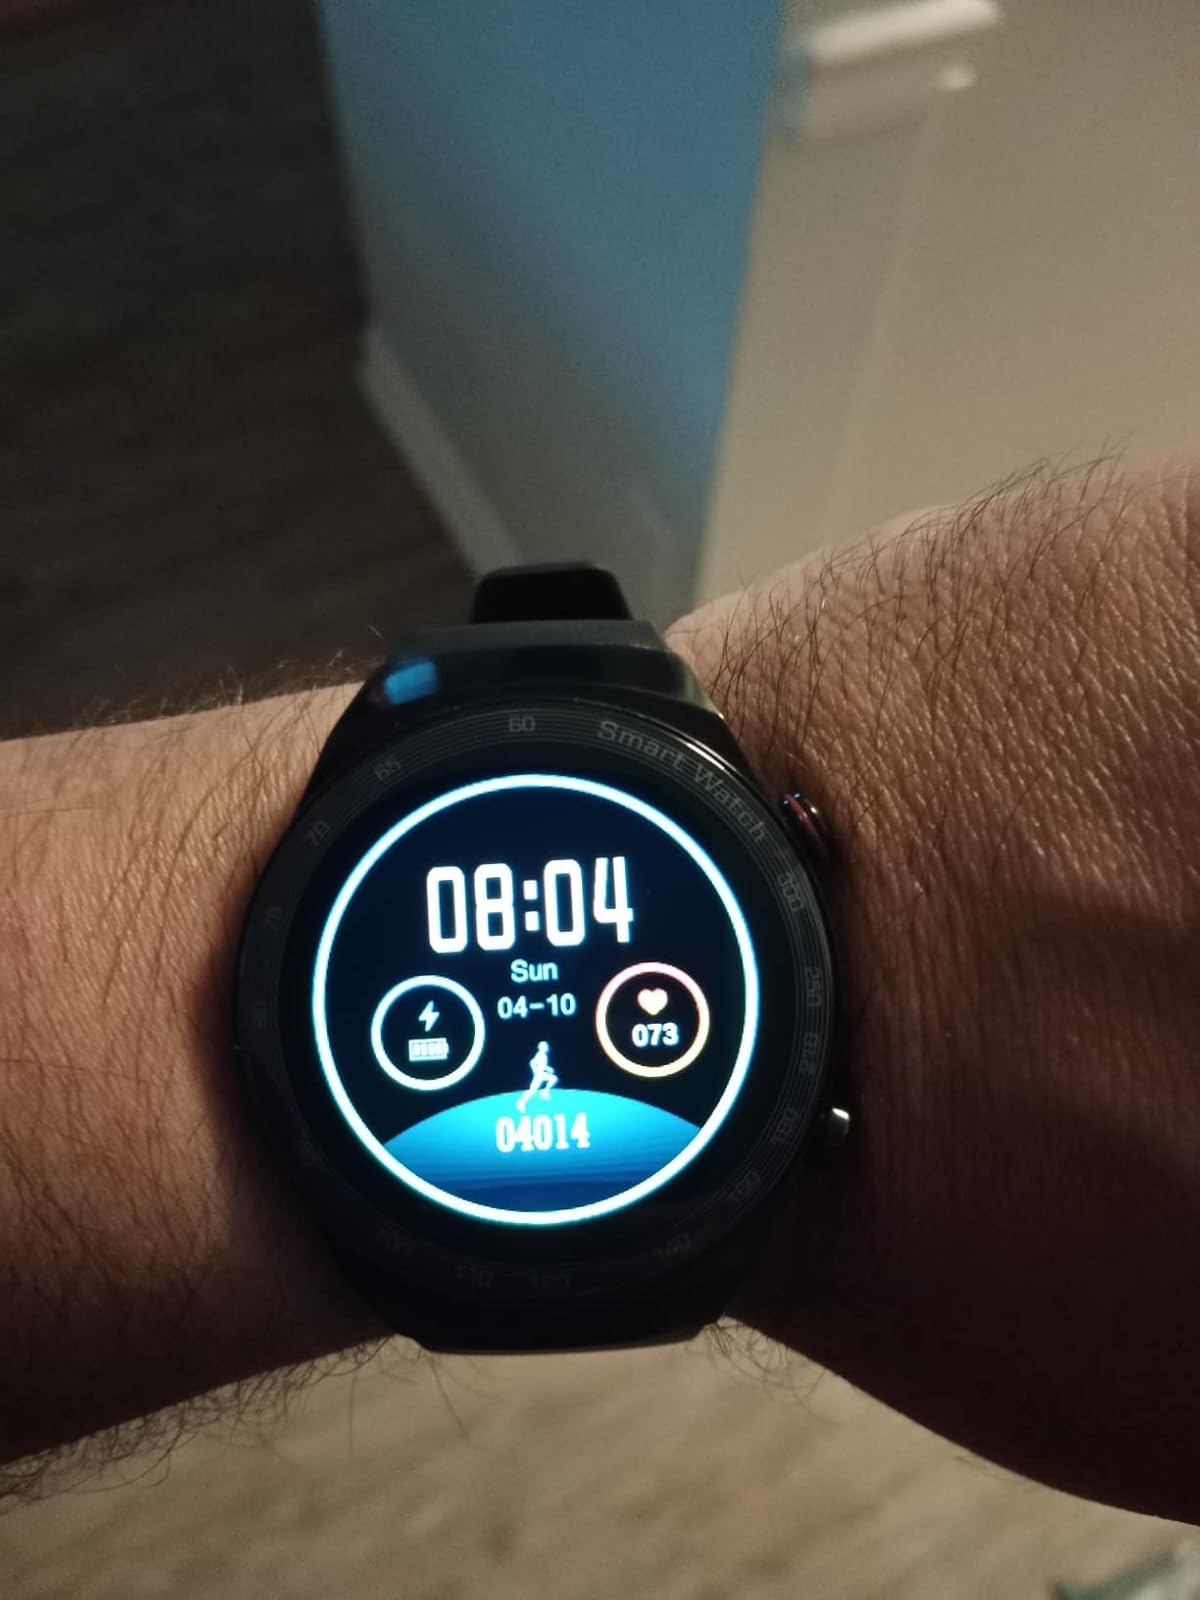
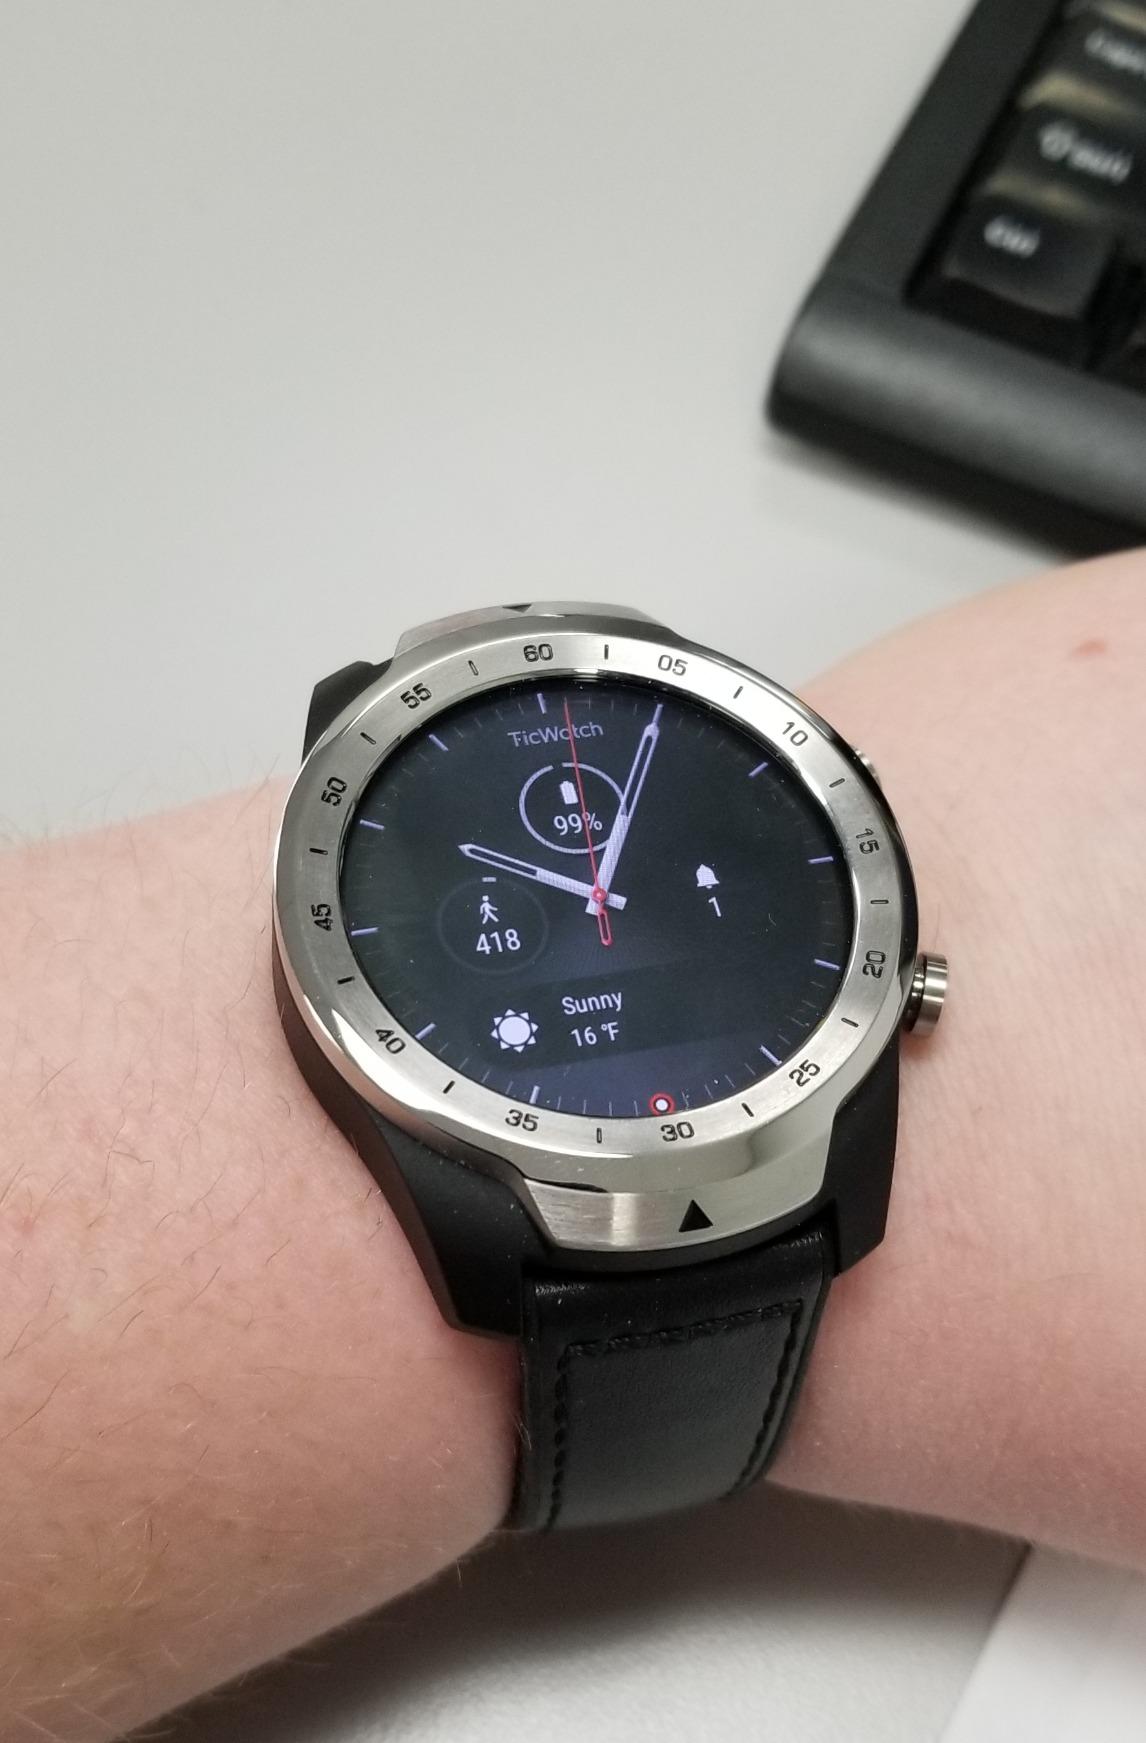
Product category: smartwatch
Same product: no